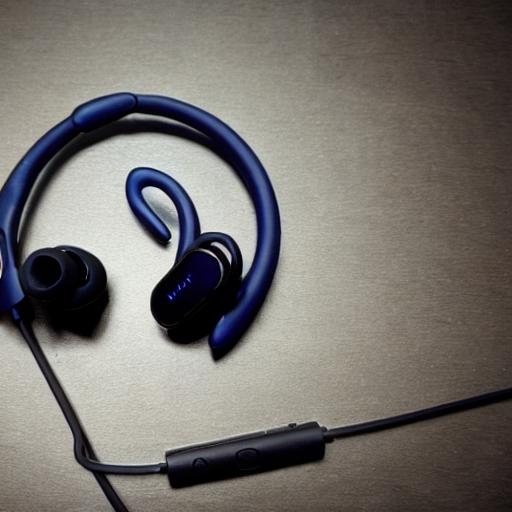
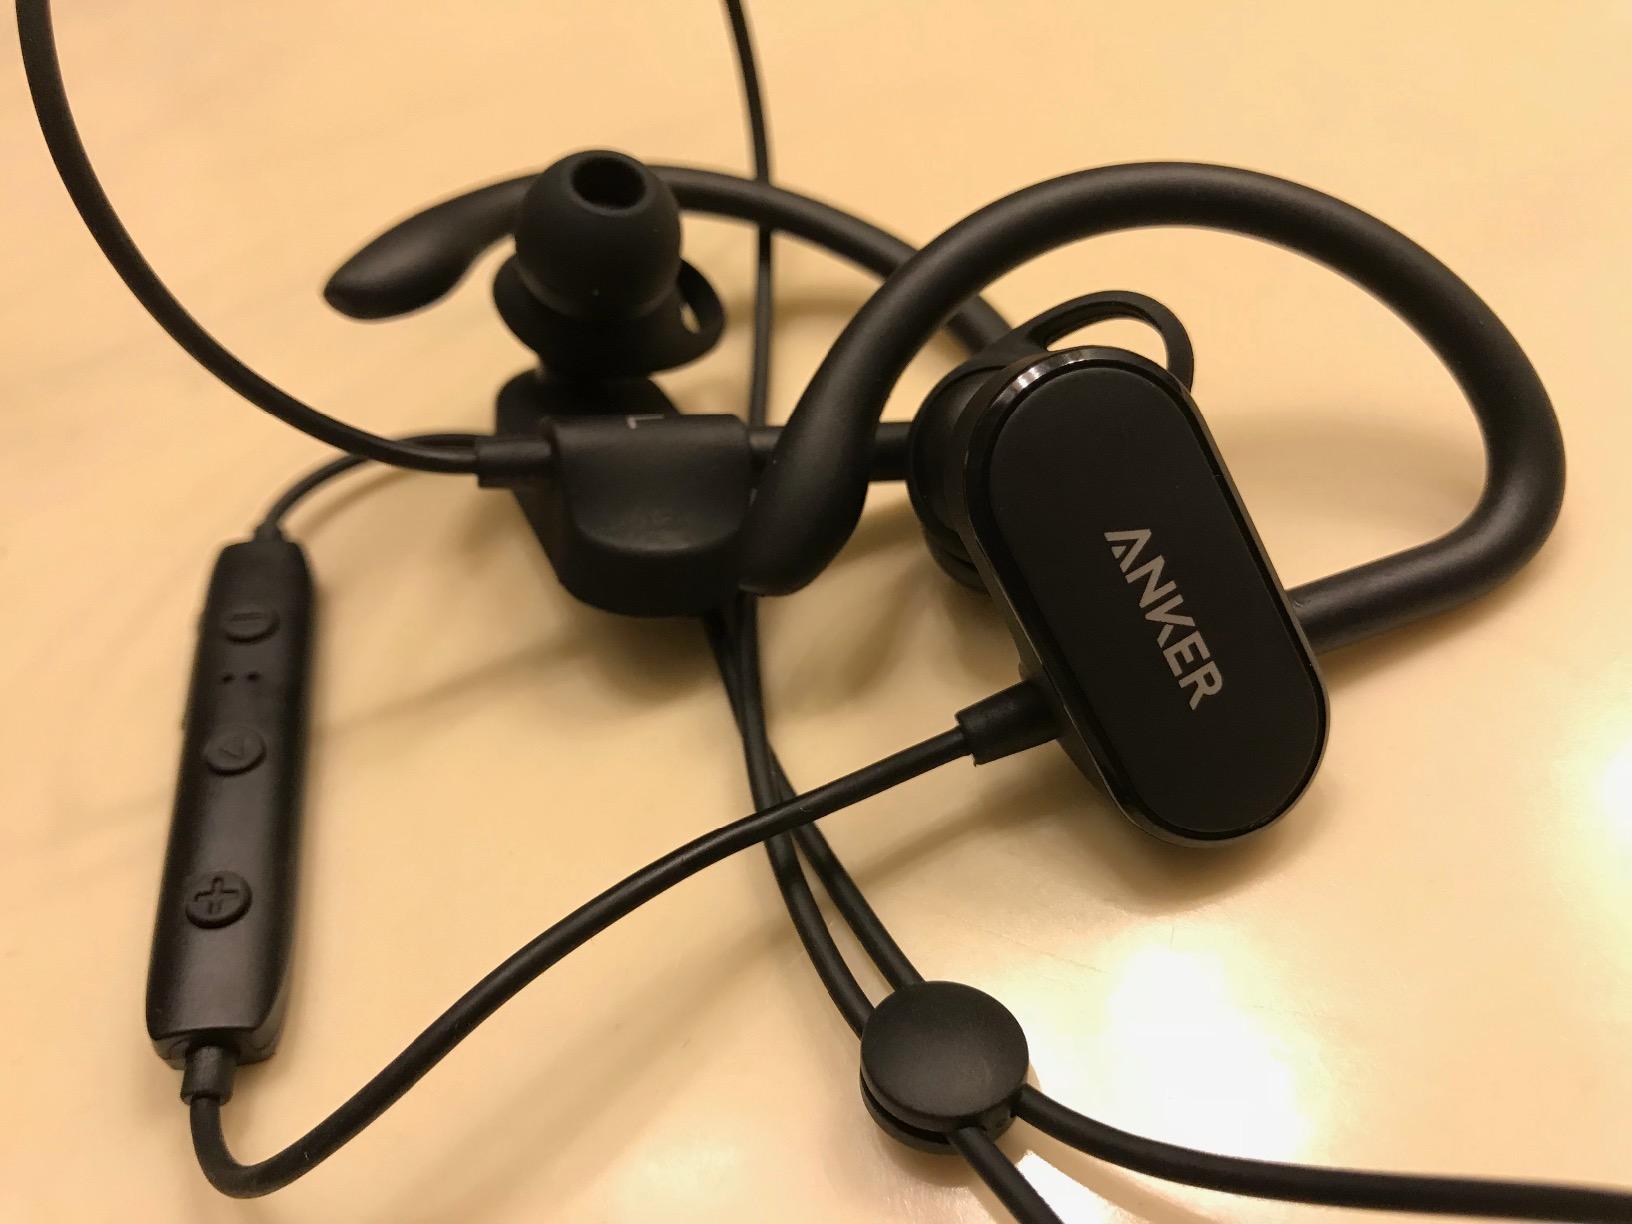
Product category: headphones
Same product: no